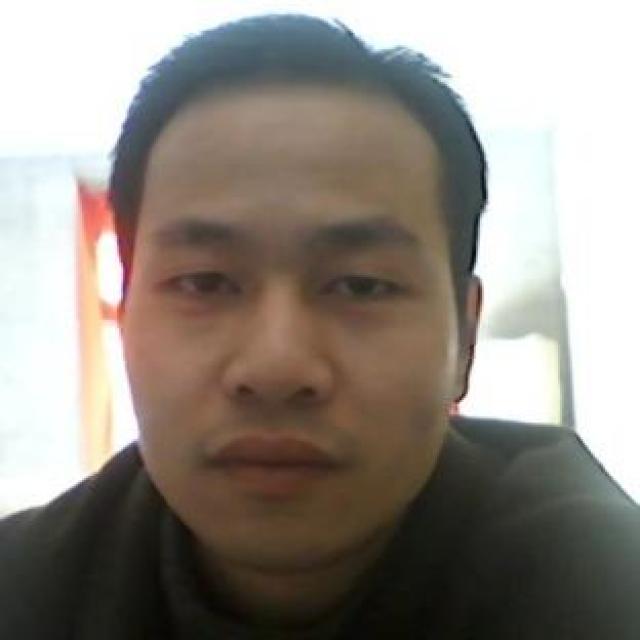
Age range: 21-44